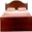
Label: bed